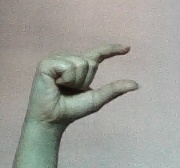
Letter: dal